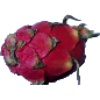
Label: Pitahaya Red 1